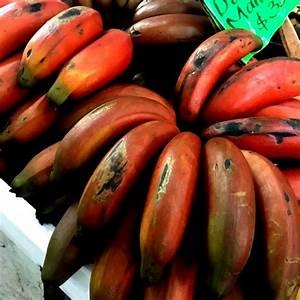
Label: banana